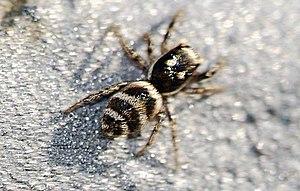
Salticus est un genre d'araignées aranéomorphes de la famille des Salticidae.
Salticus propinquus, le Saltique voisin, est une espèce d'araignées aranéomorphes de la famille des Salticidae.